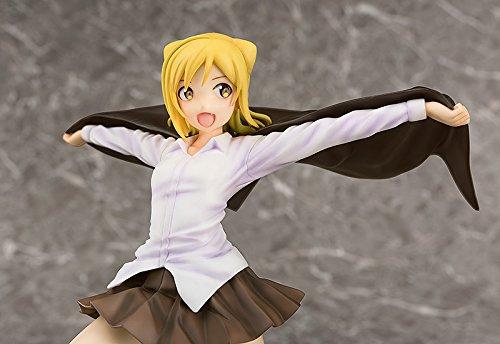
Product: Phat! Interviews with Monster Girls: Hikari Takanashi 1: 7 Scale PVC Figure
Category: Toys & Games | Collectible Toys | Statues, Bobbleheads & Busts | Statues
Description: Captures Hikari's personality in lovely detail.
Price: $83.99
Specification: ProductDimensions:5x4x7.9inches|ItemWeight:1.52pounds|ShippingWeight:1.61pounds(Viewshippingratesandpolicies)|DomesticShipping:ItemcanbeshippedwithinU.S.|InternationalShipping:ThisitemcanbeshippedtoselectcountriesoutsideoftheU.S.LearnMore|ASIN:B077PN7NDF|Itemmodelnumber:OCT178383|Manufacturerrecommendedage:15yearsandup